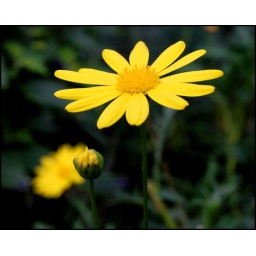
yellow flowers in the mediterranean garden at longwood gardens